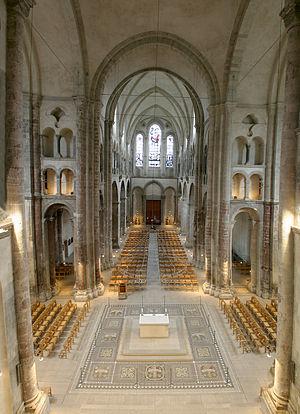
L'église Saint-Martin, en allemand Groß St. Martin est une des douze églises romanes qui subsistent à Cologne et dont la sauvegarde est appuyée par l’association Förderverein Romanische Kirchen Köln. Elle se dresse au-dedans du périmètre de la vieille ville, quoiqu’elle se trouve aujourd’hui étroitement enserrée de maisons d’habitation et de commerce datant principalement des années 1970 et 80. Cette basilique à trois vaisseaux, au chevet en forme de trèfle, et au massif clocher de croisée doté de quatre clochetons d’angle, est parmi les monuments emblématiques les plus marquants de la ville de Cologne, contribuant à façonner la silhouette de la cité le long de la rive gauche du Rhin.
Siège de l'archidiocèse de Cologne depuis le VIIIᵉ siècle, la ville de Cologne possède un grand nombre d'églises médiévales d'architecture de style roman ou gothique. Le style roman est particulièrement bien représenté. L'église romane la plus remarquable a été remplacée en 1248 par la cathédrale gothique actuelle ; il s'agissait de la cathédrale carolingienne qui comportait deux chœurs, deux transepts, deux tours-lanternes, un massif occidental, des bas-côtés et un plan tréflé.